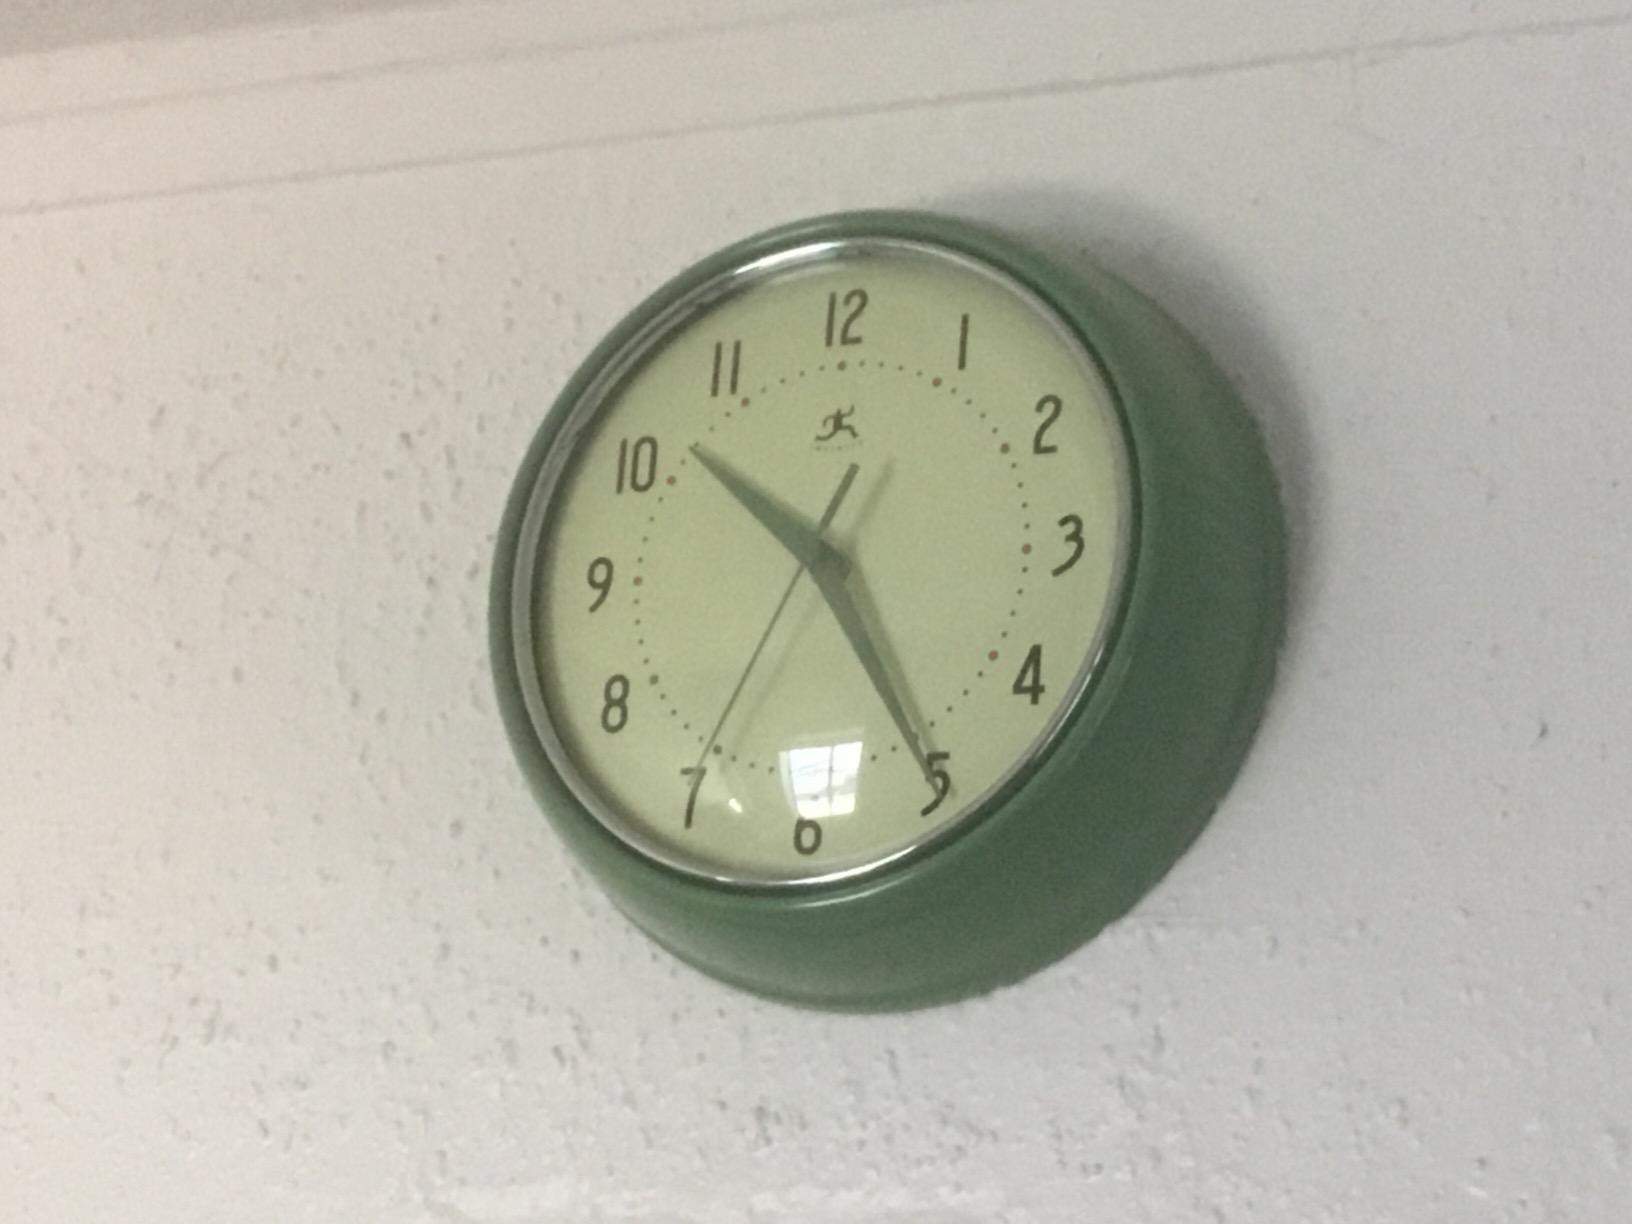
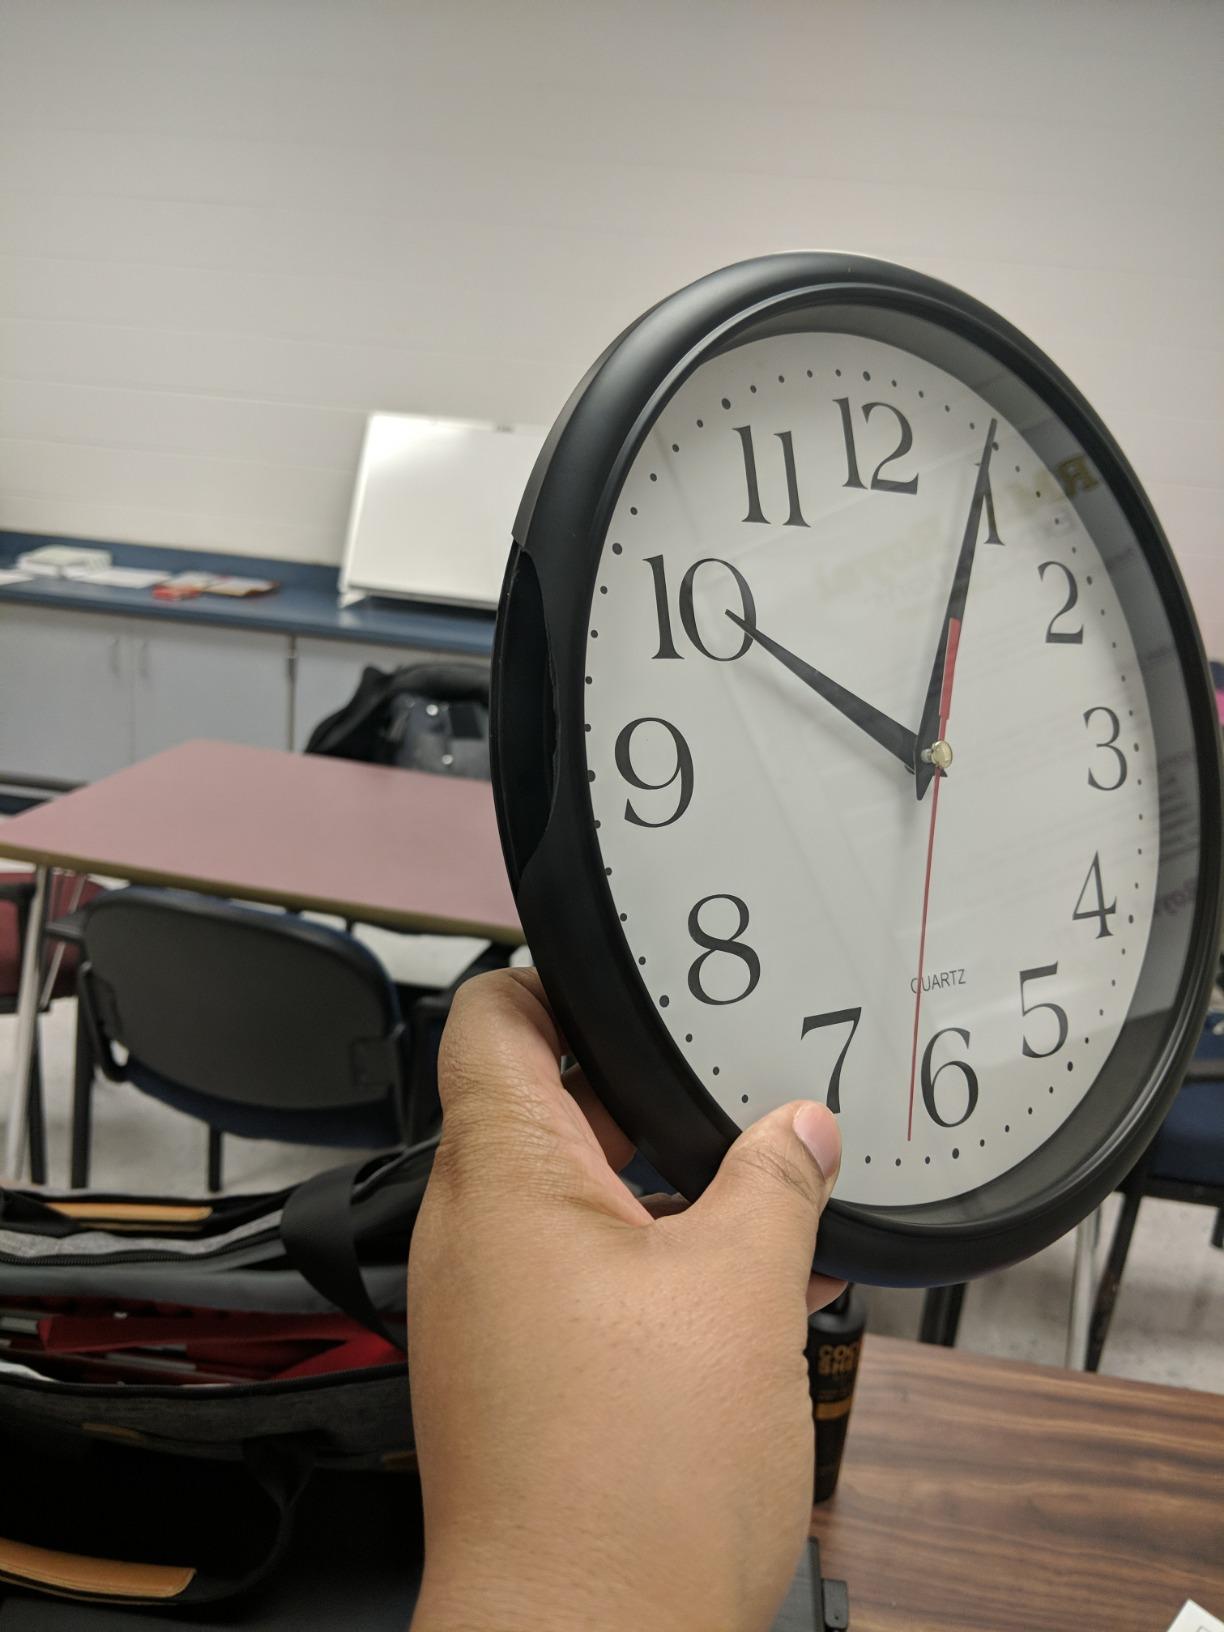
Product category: clock
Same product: no